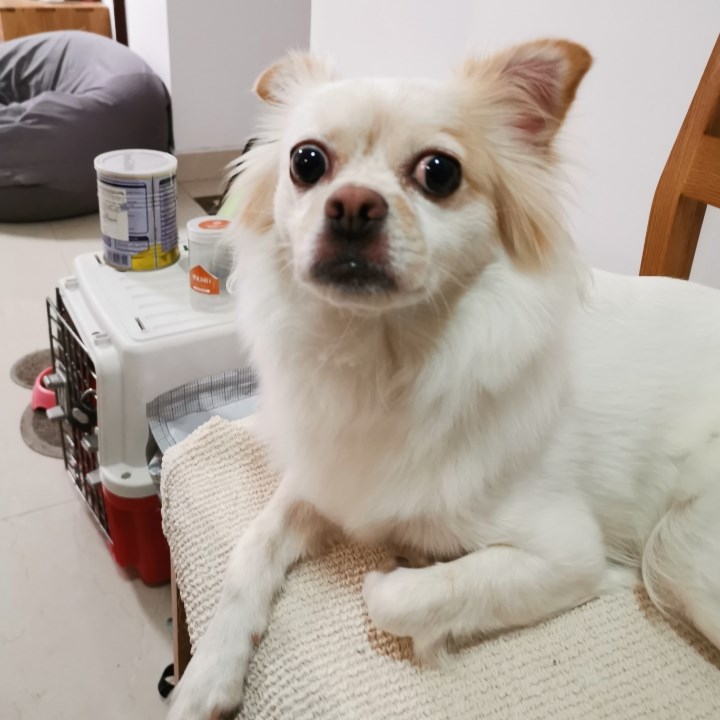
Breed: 806-n000129-papillon